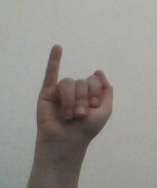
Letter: meem